Woodland garden

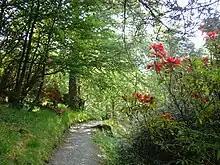
Ardkinglas Garden, near Loch Fyne

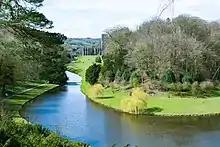
"The Surprise View", of the ruins of Fountains Abbey, Studley Royal

In Europe the large gardens of country houses often included in the enclosed area a park, whether used for deer or grazing by horses and farm animals, and often woodland. Beyond the formally arranged gardens, paths through the woodland and park were known in England as "wood walks". These were probably mostly given little alteration from their natural state other than some attention to bridging streams and keeping paths open and easily navigable, but there was some deliberate planting of flowers and shrubs, especially native climbers. The range of native flowering trees and shrubs that had great ornamental value, and would also grow north of the Alps, was relatively small, and some of these were apparently planted around woods, along with the growing number of available imported species.